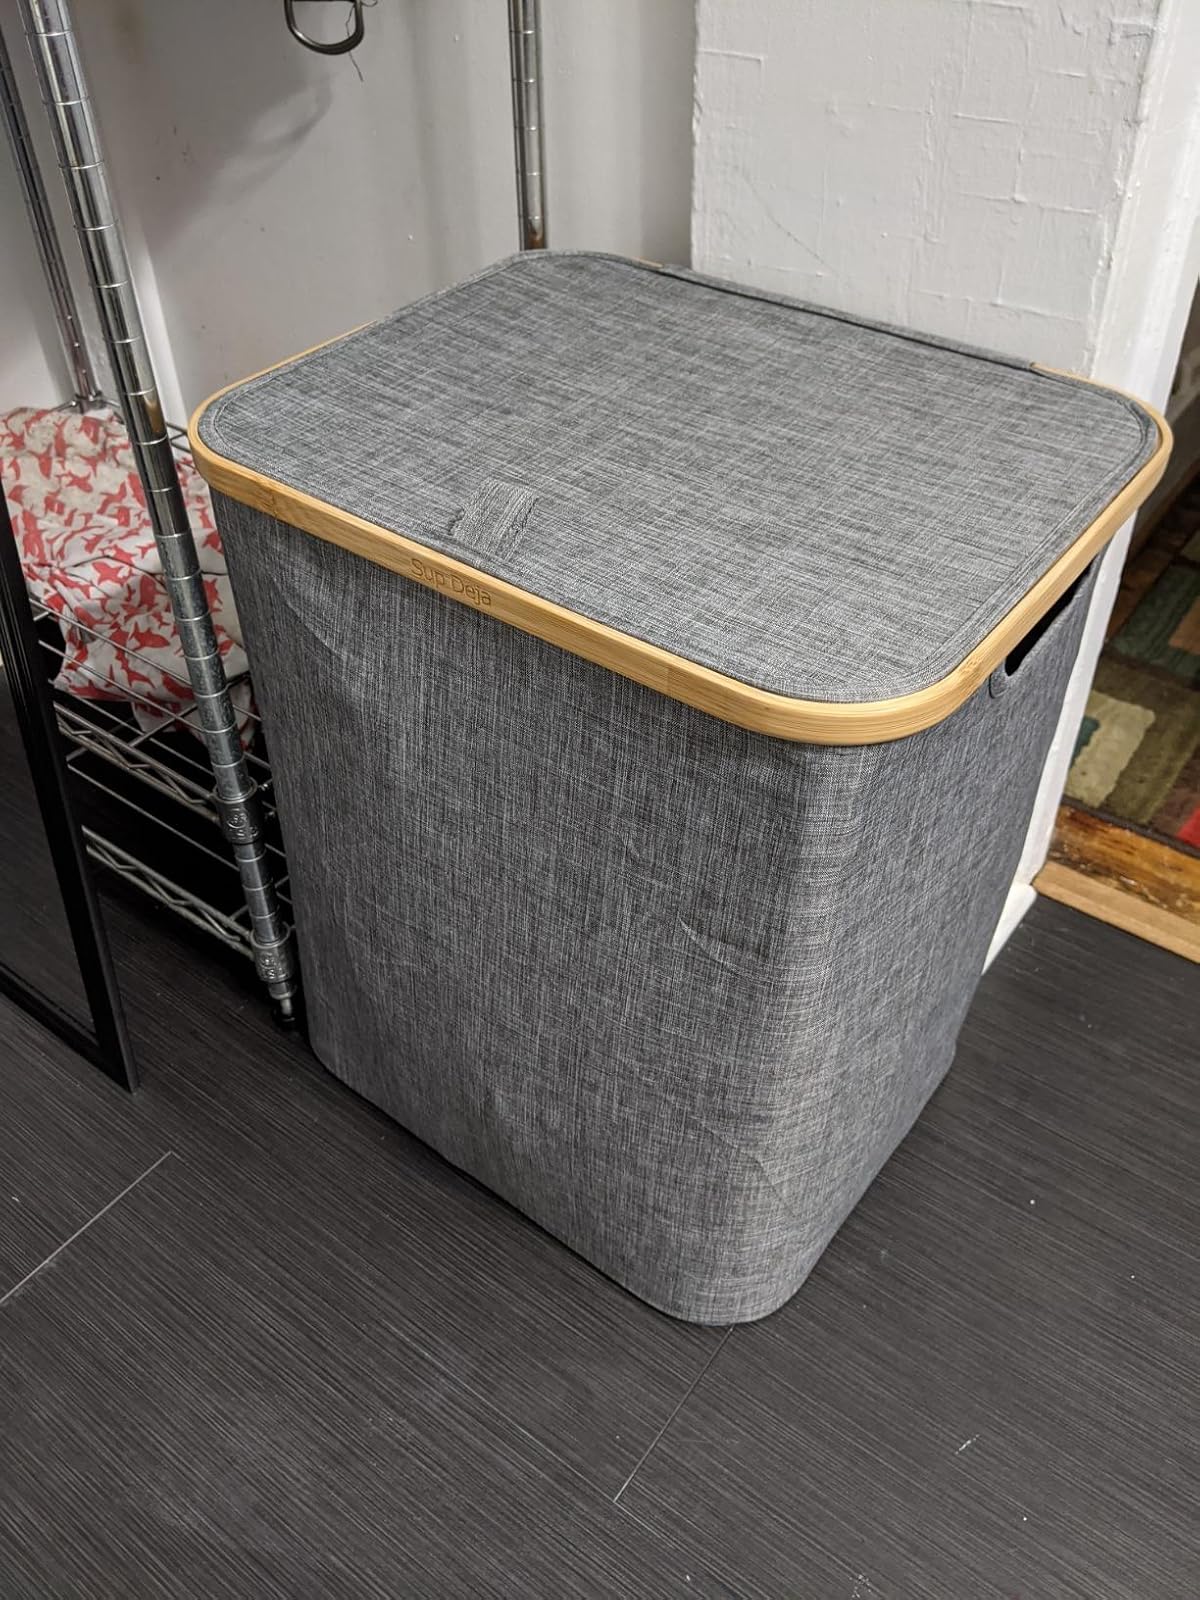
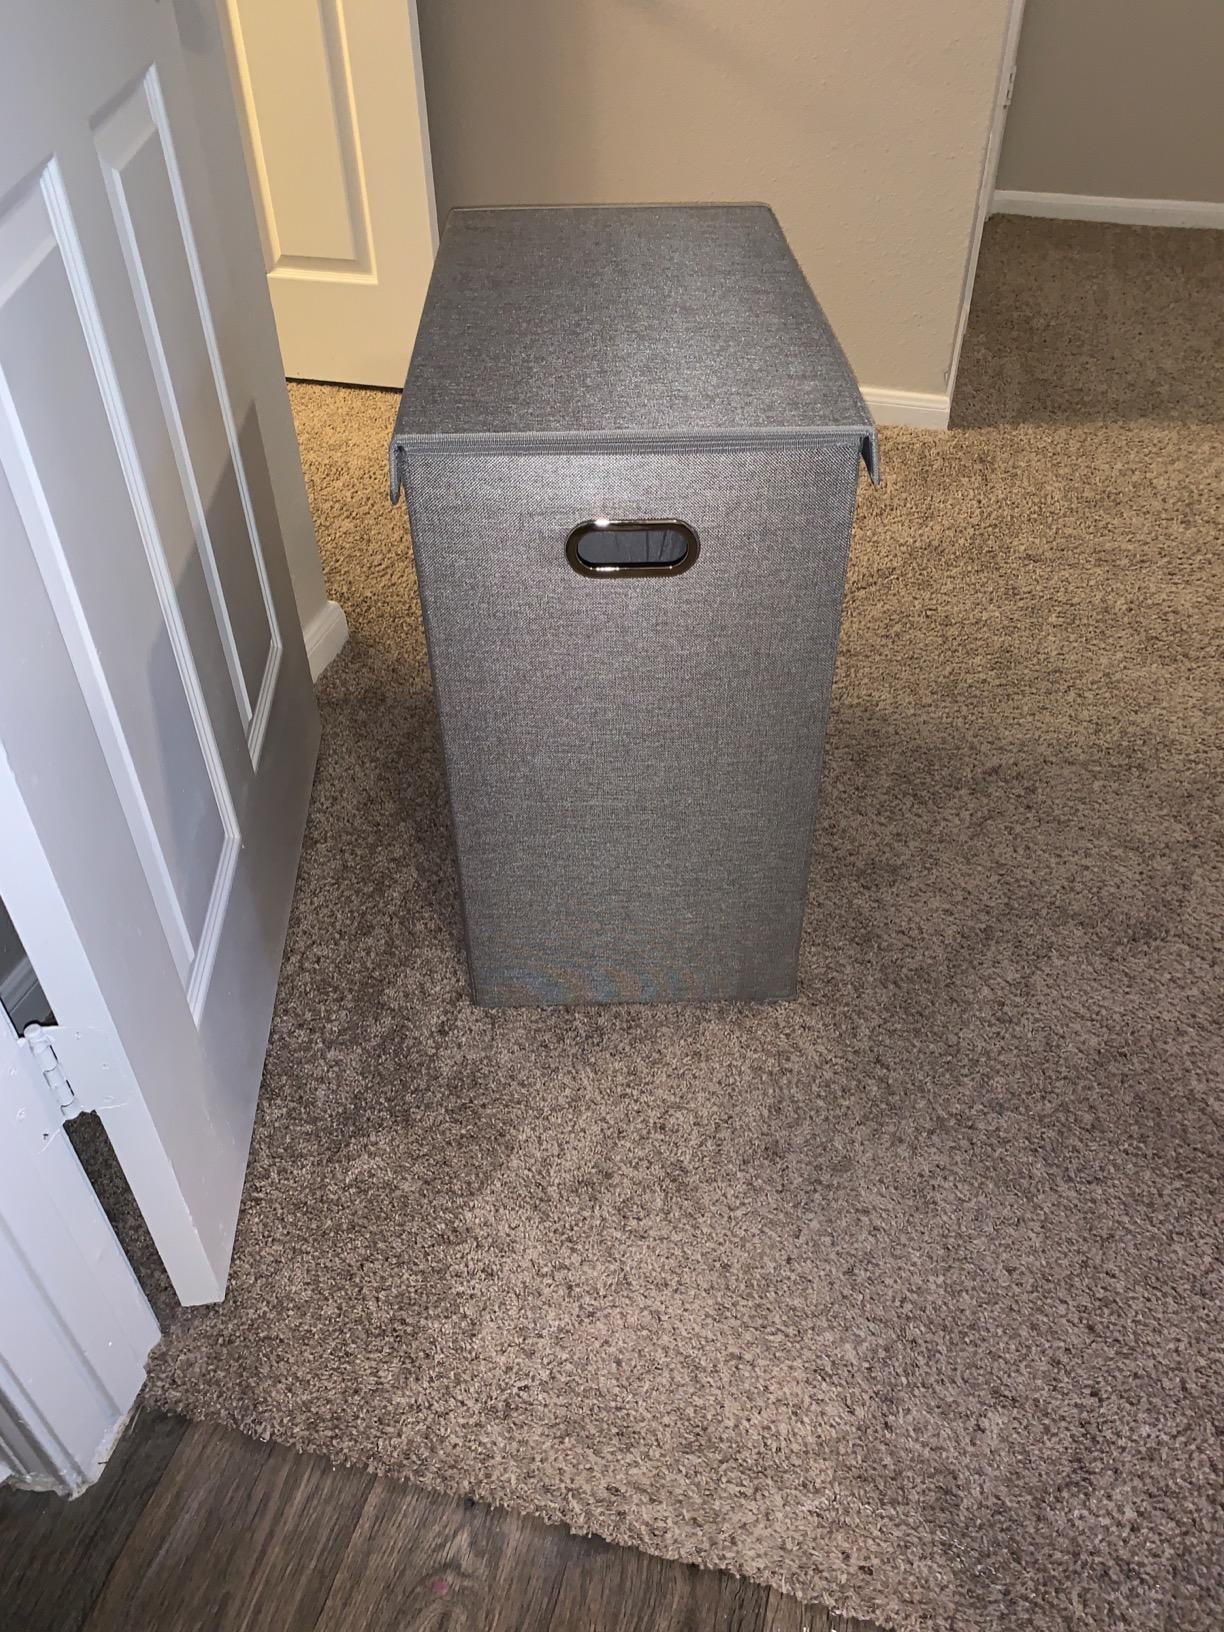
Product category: items_hamper
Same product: no